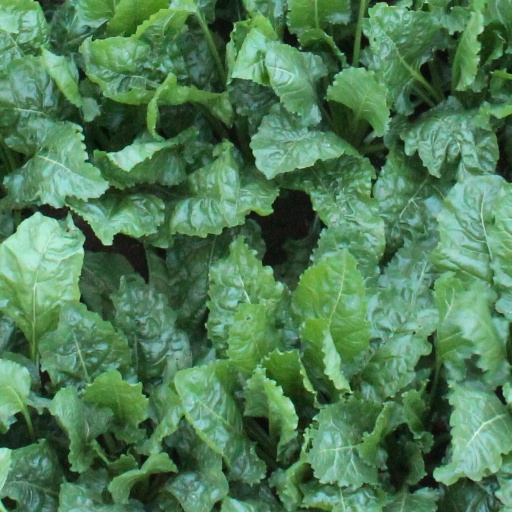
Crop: sugar beet